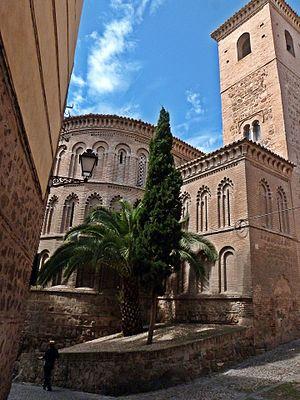
L'église San Bartolomé est une église de style mudéjar située à Tolède, capitale de la province espagnole du même nom et de la communauté autonome de Castille-La Manche.